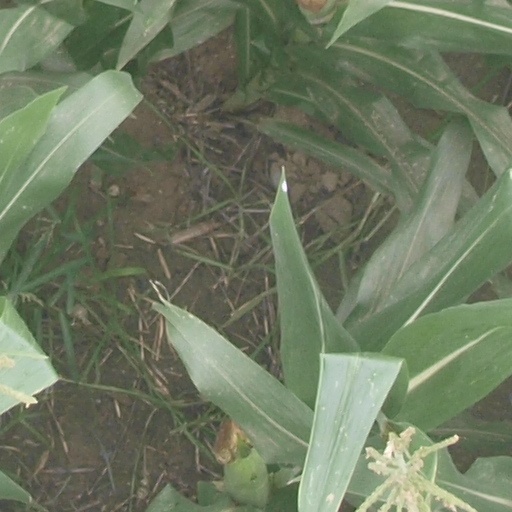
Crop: maize; corn